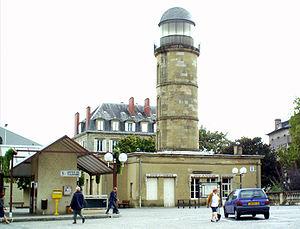
Le Limousin est une ancienne région administrative, issue d'une région historique et culturelle française et qui était composée des trois départements de la Corrèze, de la Creuse et de la Haute-Vienne. Elle est située en totalité dans la partie nord-ouest du Massif central. Ses habitants sont appelés les Limousins. En limousin elle se nomme Lemosin.